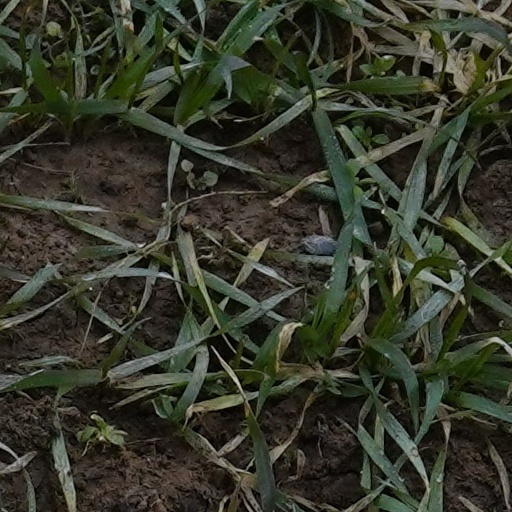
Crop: wheat